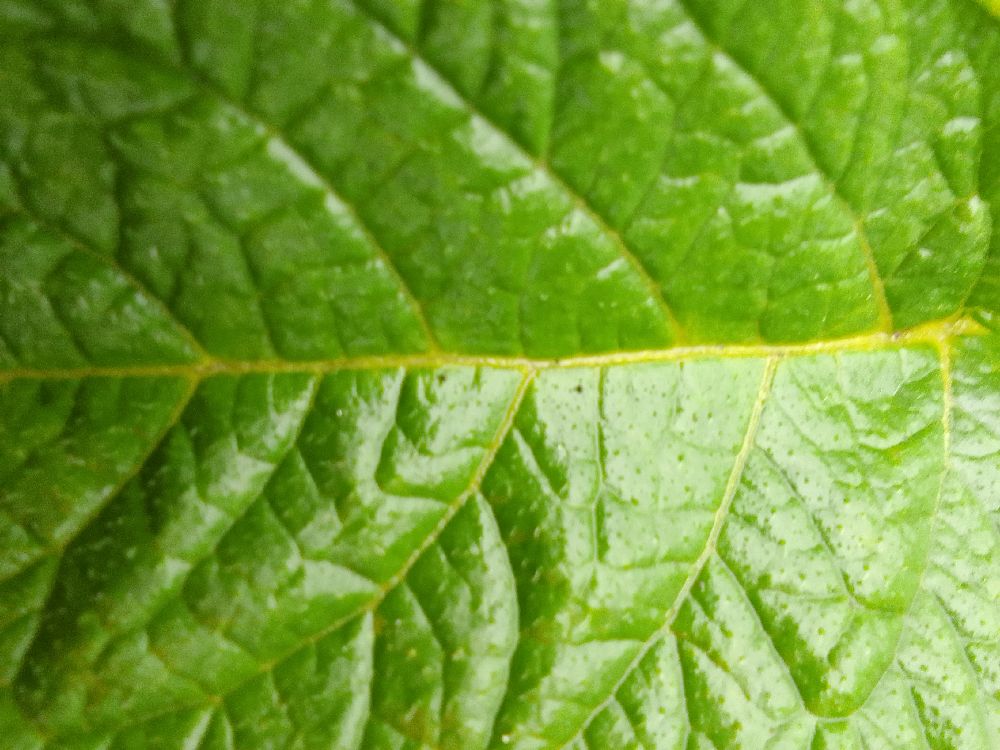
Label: Healthy